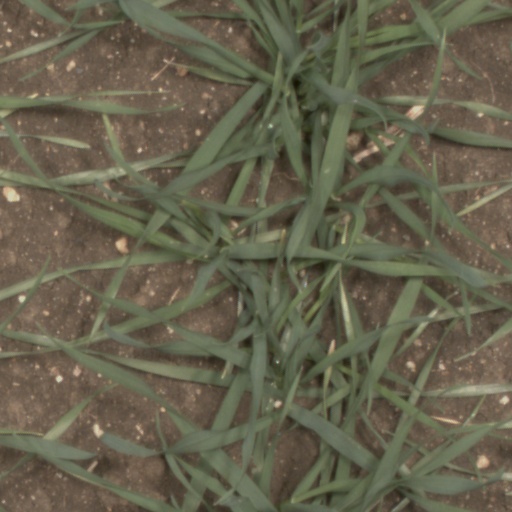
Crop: wheat